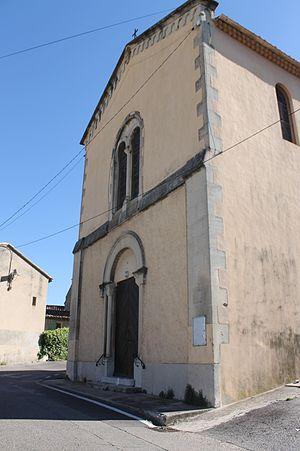
Église paroissiale de la Destrousse 13
La Destrousse est une commune française, située dans le département des Bouches-du-Rhône en région Provence-Alpes-Côte d’Azur.